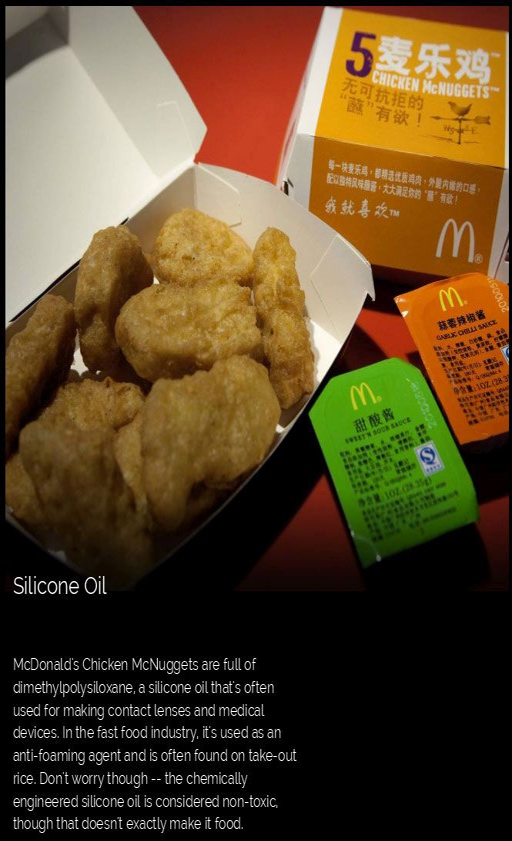
this is what 's really in fast food